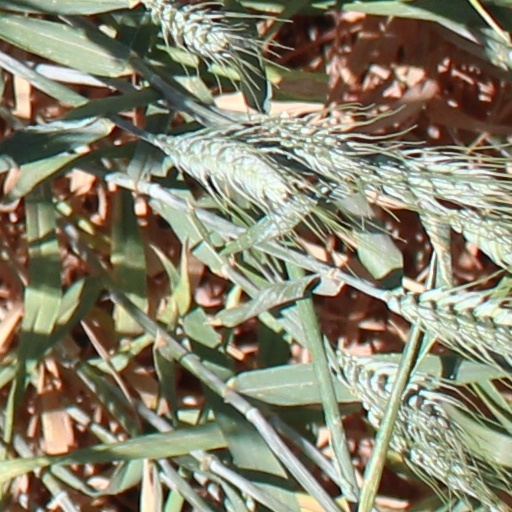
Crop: wheat